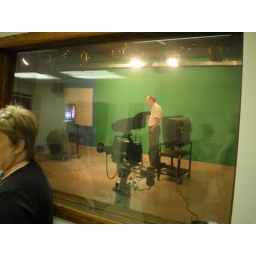
That's a faculty member composing a lecture using green screen over a sonogram